Waterloo County

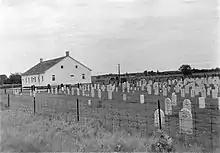
Many of the Mennonite places of worship were basic frame buildings; this type is still commonly used by Old Order Mennonite groups in the northern part of the Region

The first school opened in 1802 near the village of Blair, then known as Shinglebridge and now part of Cambridge, Ontario. The first teacher's name was Mr. Rittenhaus.